Columbo

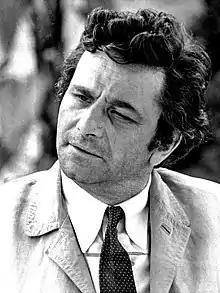
Peter Falk as Lt. Columbo, 1973

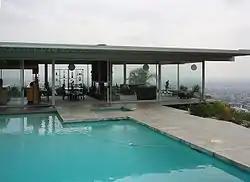
The first "Columbo" pilot, "Prescription: Murder", guest starring Gene Barry, Nina Foch, and William Windom, was filmed at the Stahl House.

The character of Columbo was created by the writing team of Richard Levinson and William Link, who said that Columbo was partially inspired by Fyodor Dostoevsky's "Crime and Punishment" character Porfiry Petrovich, as well as G. K. Chesterton's humble cleric-detective Father Brown. Other sources claim Columbo's character is also influenced by Inspector Fichet from the French suspense-thriller film "Les Diaboliques" (1955).